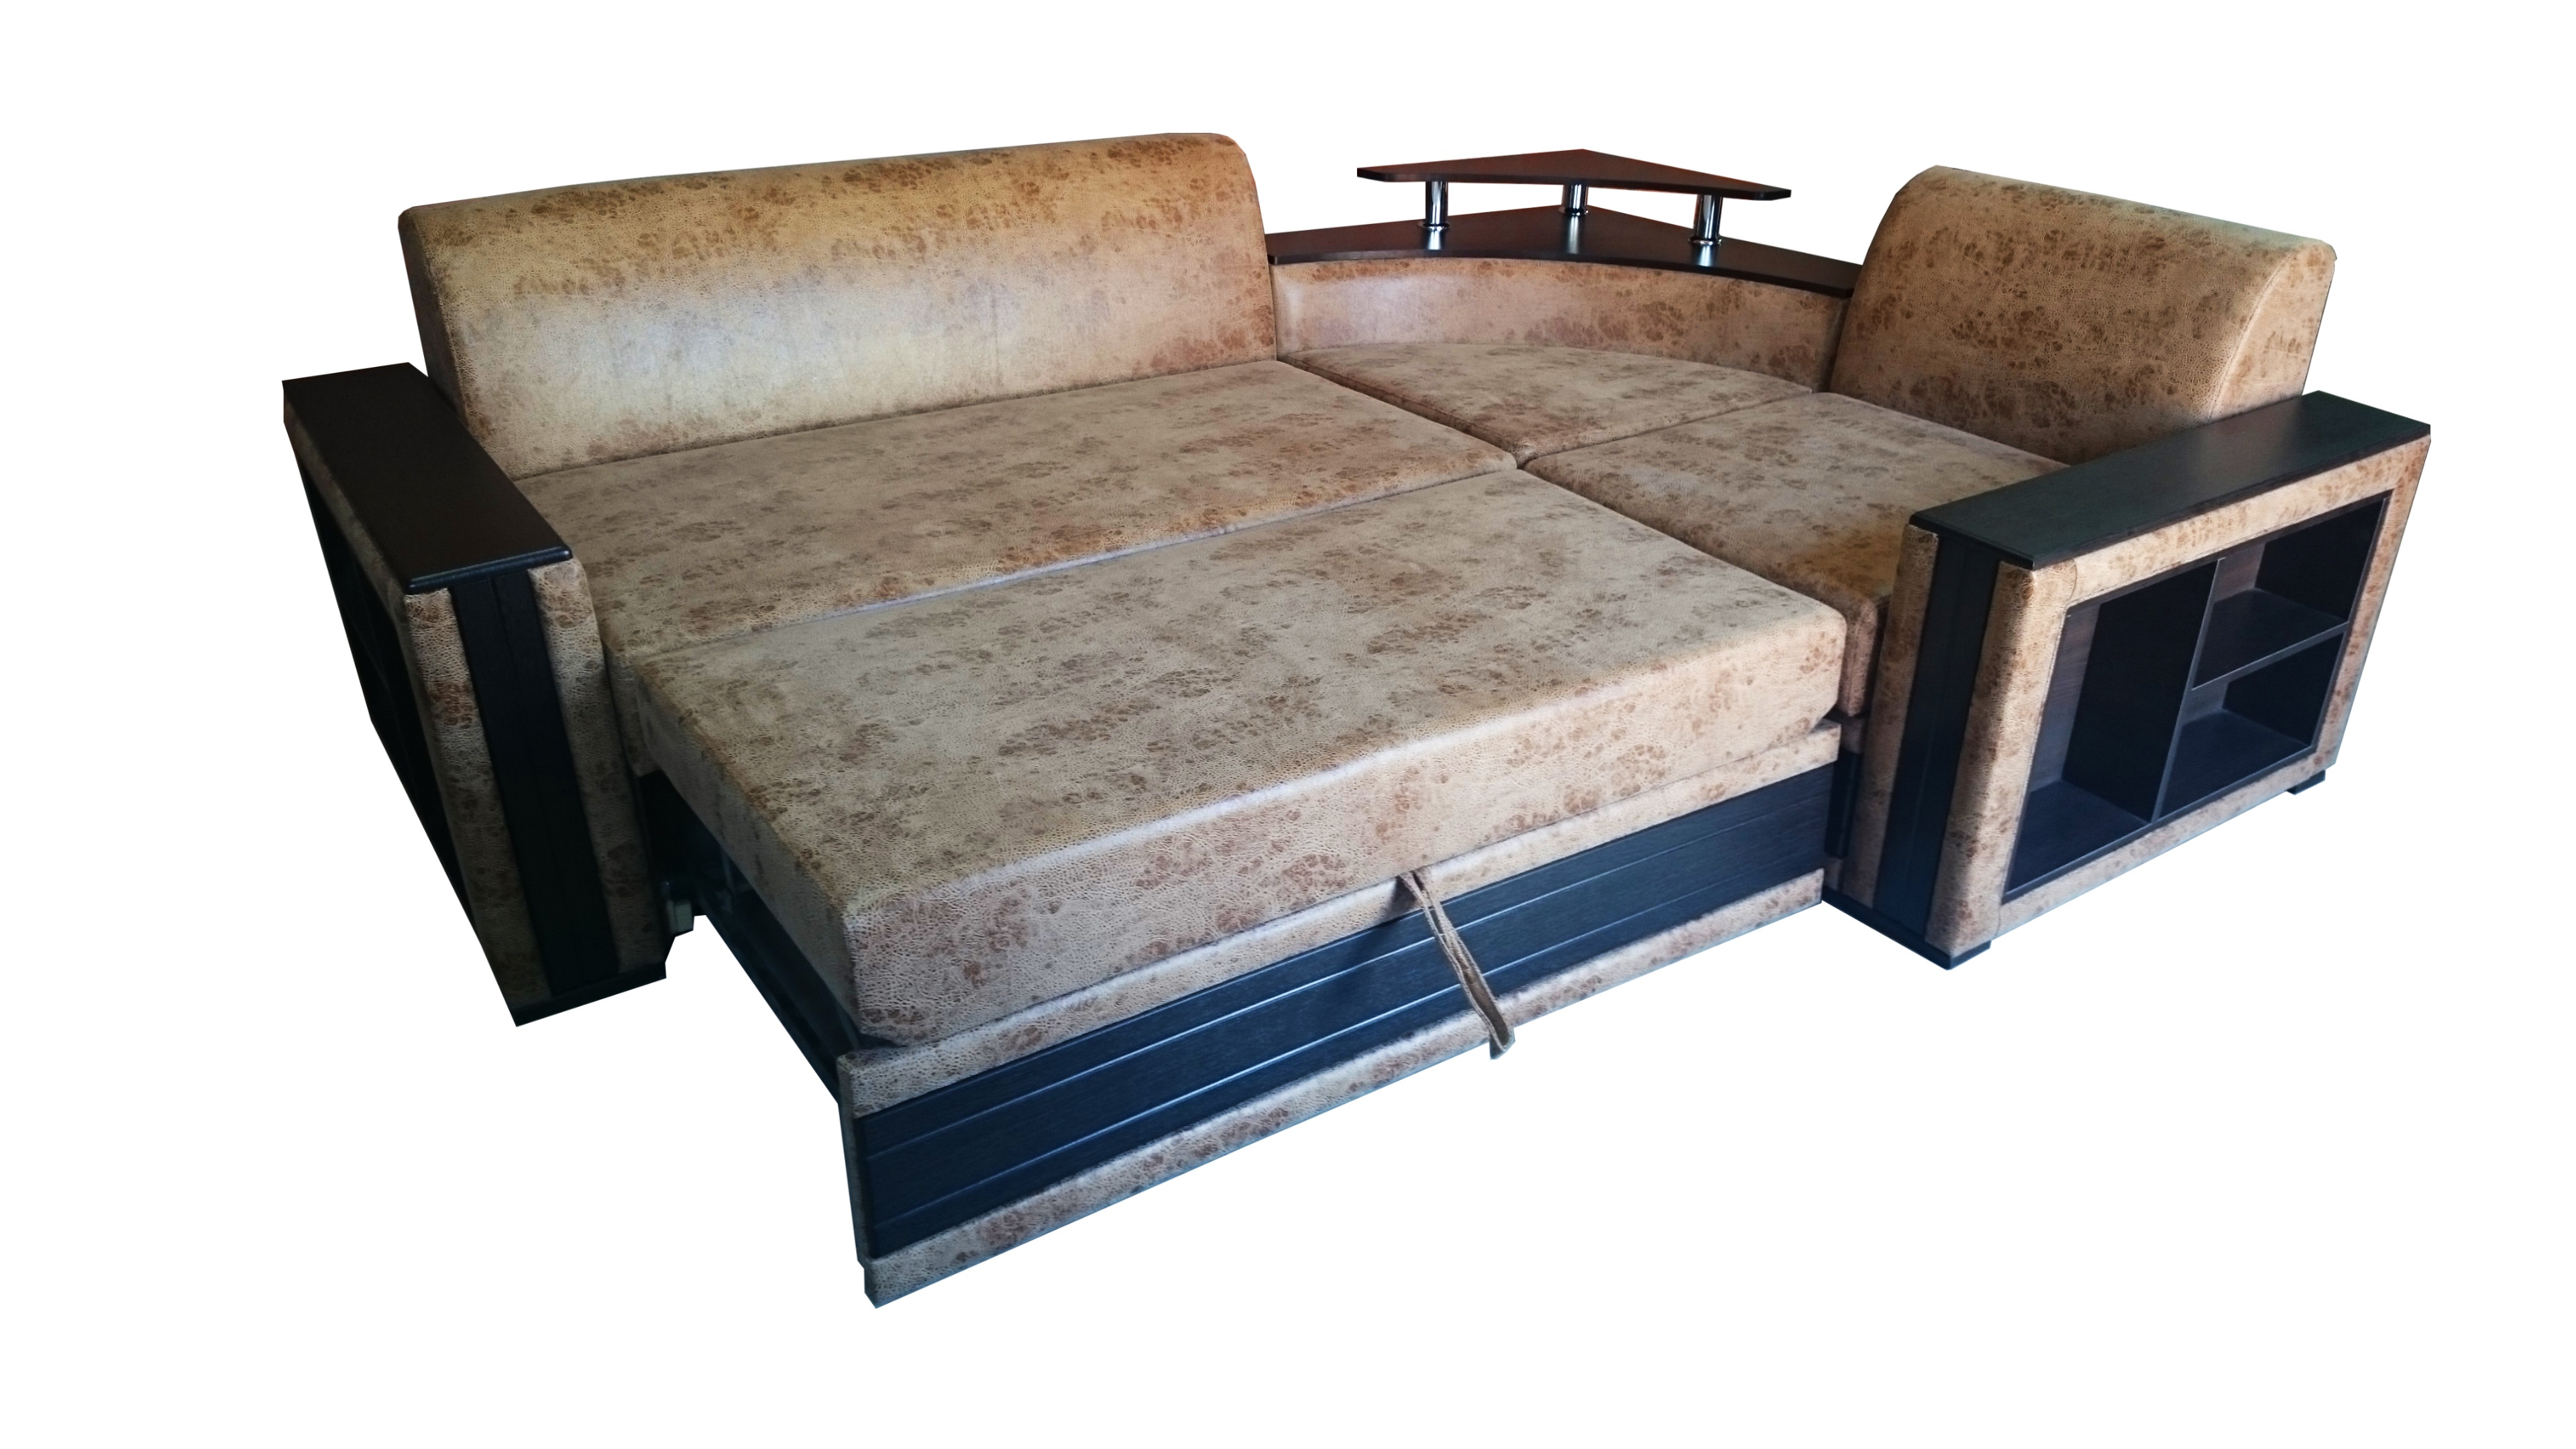
table, outdoor, interior, photo, bar, brown, furniture, decor, couch, mechanism, product, design, corner, bed, angle, beautiful, style, classic, dolphin, simple, armrest, folding, easy, white background, pillows, laminate, upholstered furniture, bed sheet, decomposed, man made object, without a pattern, corner sofa, sleeping area, bed frame, studio couch, sofa bed